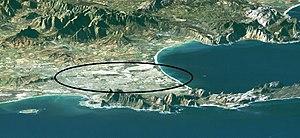
Les Cape Flats, toponyme anglais signifiant littéralement en français « Plaine du Cap », en afrikaans Die Kaapse Vlakte, est une plaine d'Afrique du Sud située à l'est de la ville du Cap, dans la province du Cap occidental. Elle s'étend de la baie de la Table au nord à la baie False au sud et de la montagne de la Table et la péninsule du Cap à l'ouest jusqu'aux Hottentots-Holland à l'est, laquelle est la partie occidentale de la ceinture plissée du Cap.